Soviet (band)

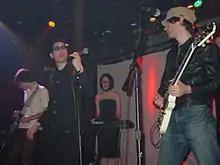
Soviet performing in January, 2002.

After graduating from Syracuse, the band began playing shows in New York City and met some success there. Being an electronic act with a full band, they were versatile enough to play both traditional rock venues and dance clubs.